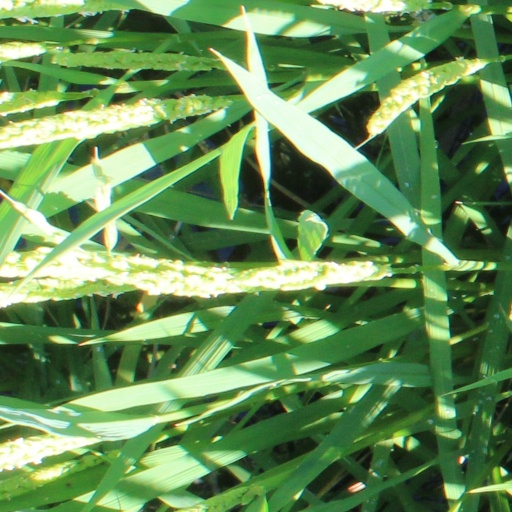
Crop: rice